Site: brandenburg
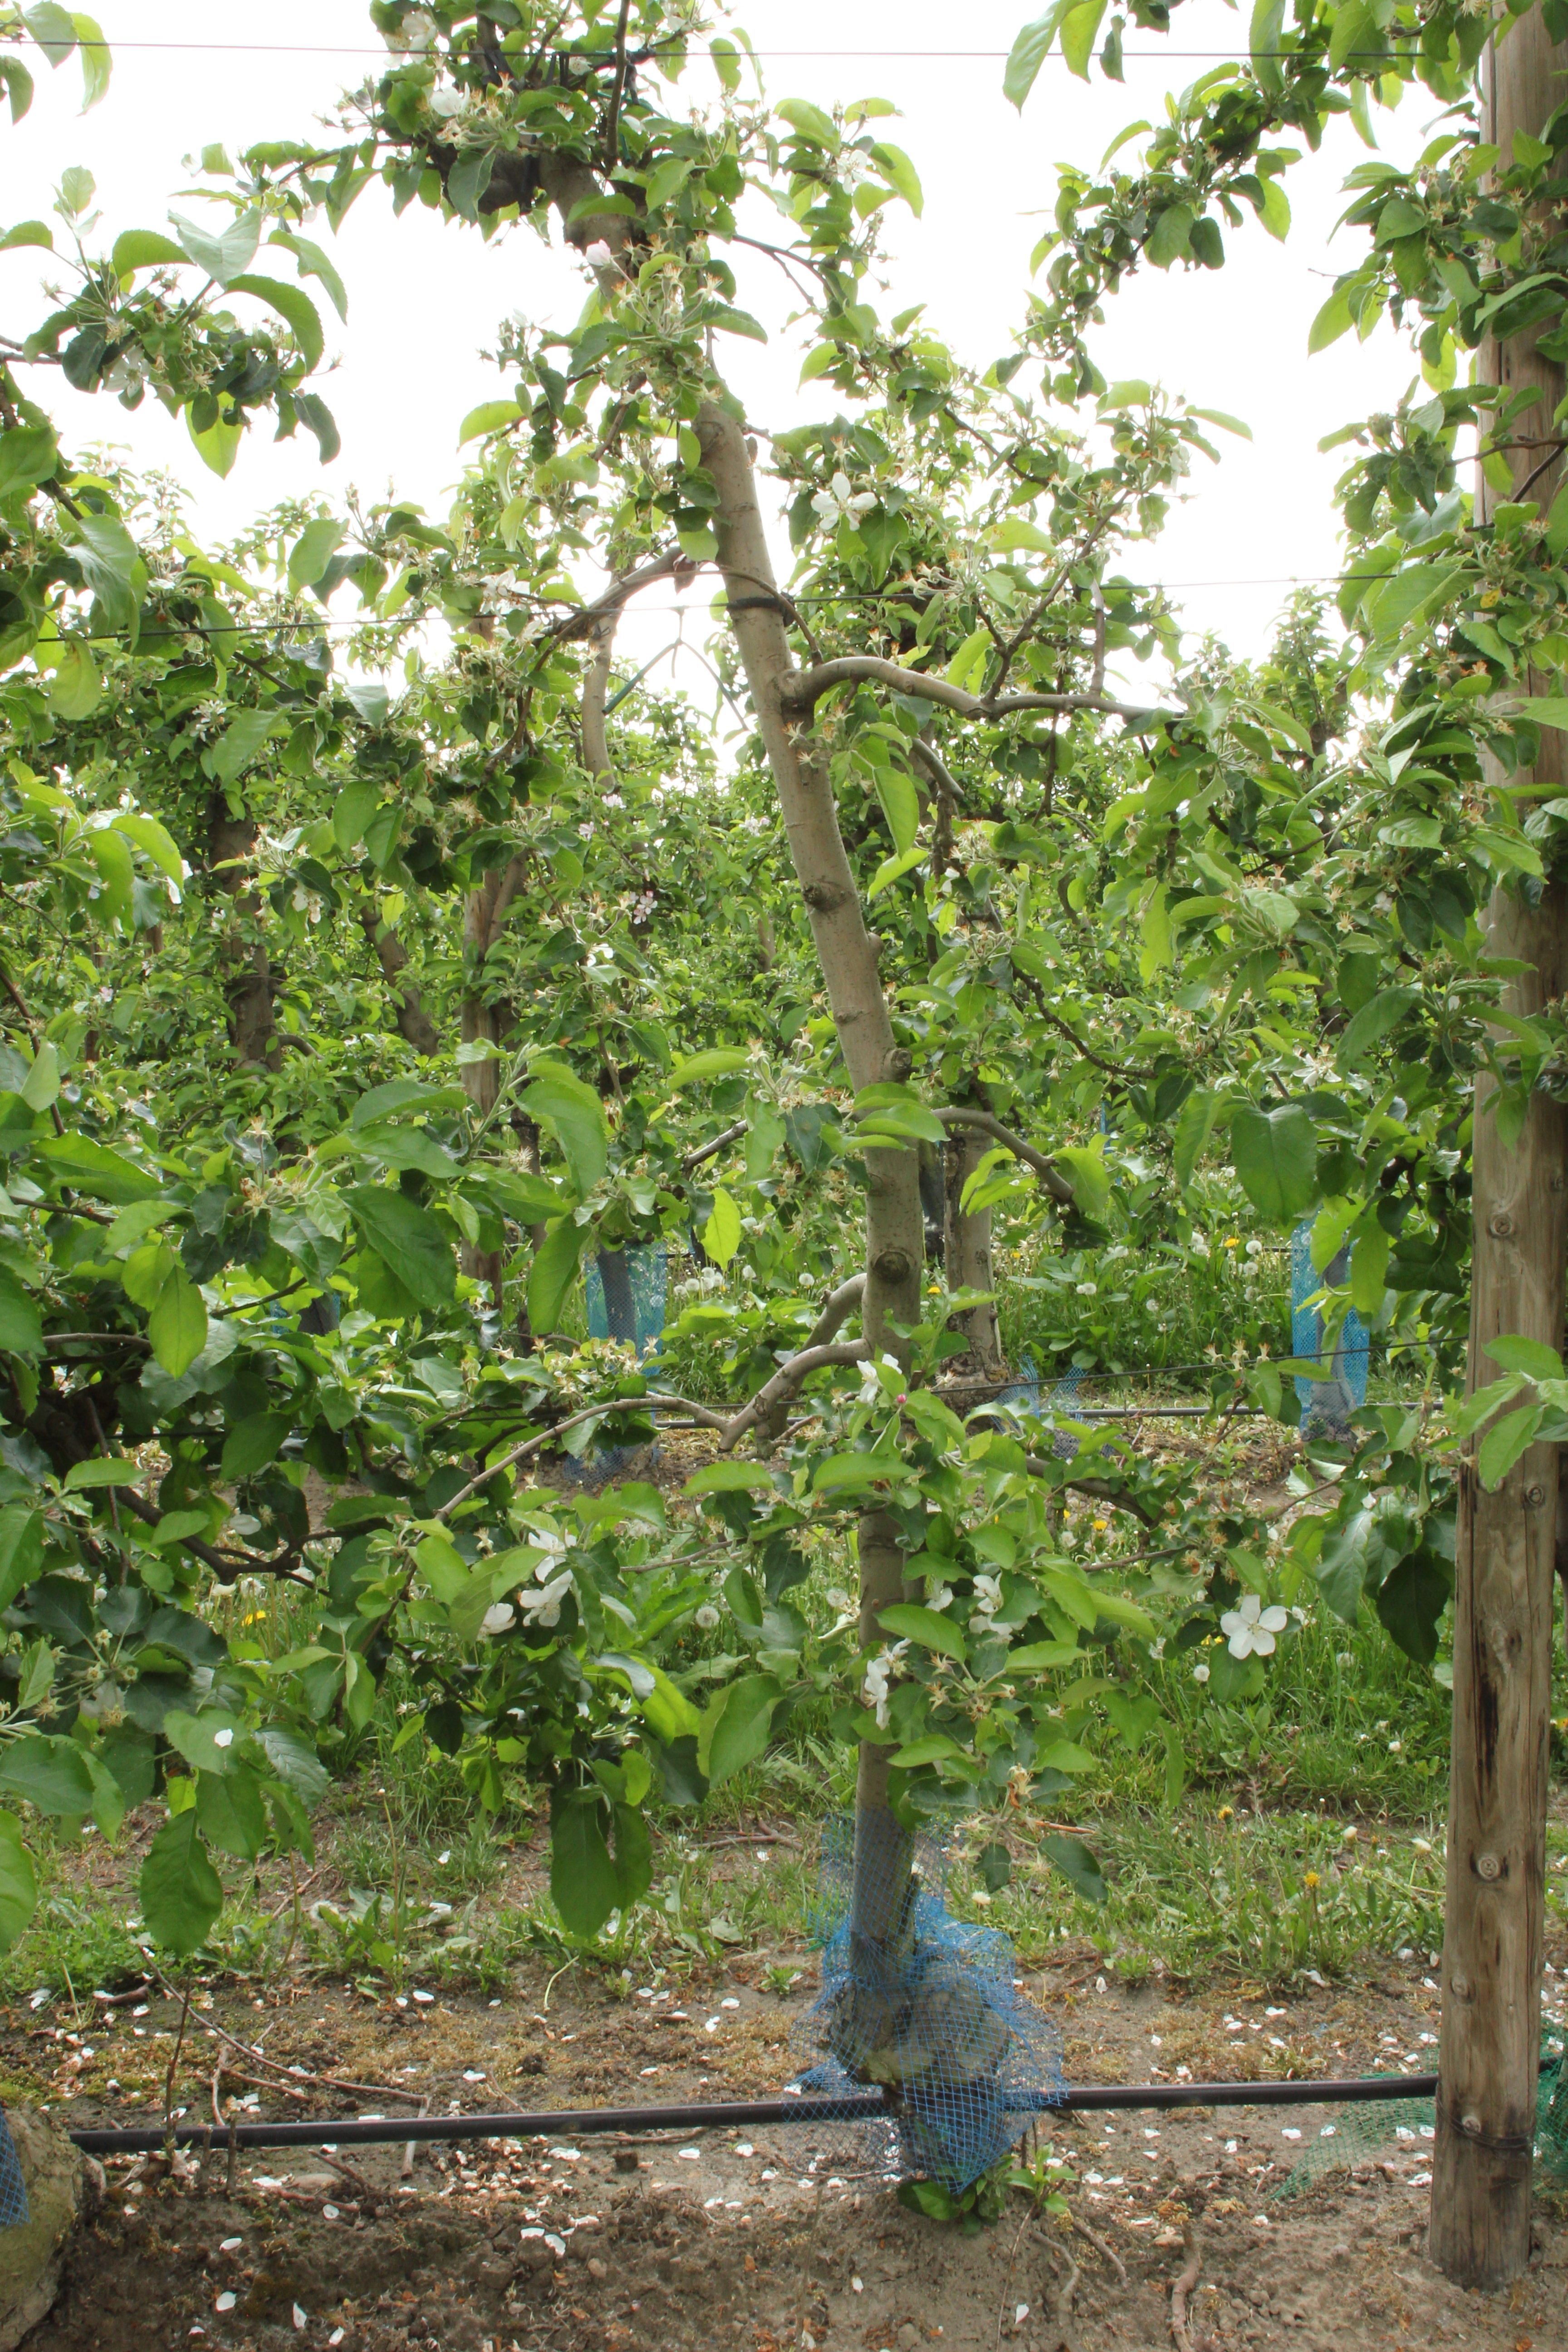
Growth stage (BBCH 67): Flowering